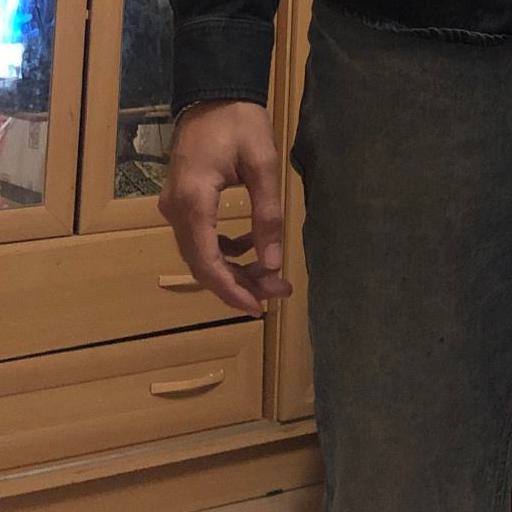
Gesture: no_gesture